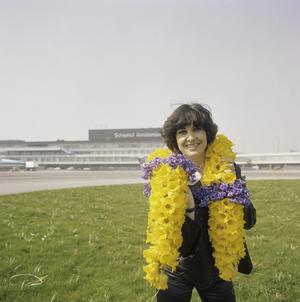
La Suisse a participé au Concours Eurovision de la chanson 1980 le 19 avril à La Haye. C'est la 25ᵉ participation suisse au Concours Eurovision de la chanson.